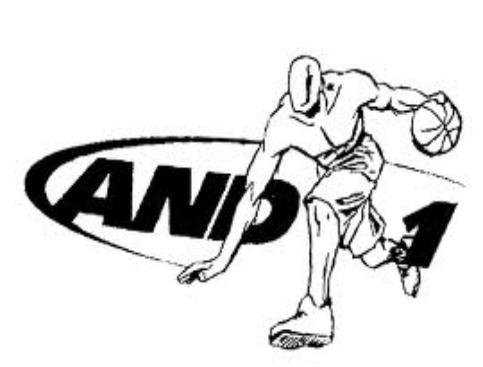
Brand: AND1
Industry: Clothes